Johan Djourou

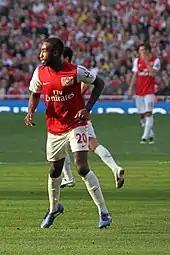
Djourou about to chase the ball while playing for Arsenal in 2012

Shortly after returning from a loan spell at Birmingham City, Djourou made his first Arsenal's appearance of the 2007–08 season, coming against Tottenham Hotspur in the semi-finals of the League Cup, and played 45 minutes before being substituted at half time, as they drew 1–1. However, he suffered a groin injury that saw him sidelined for three months. Although Djourou returned to the substitute bench in mid–April, it wasn't until on 28 April 2008 when he returned to the first team, coming on as a 78th-minute substitute, in a 6–2 win against Derby County. At the end of the 2007–08 season, Djourou made three appearances in all competitions for Arsenal.